Luca Toni

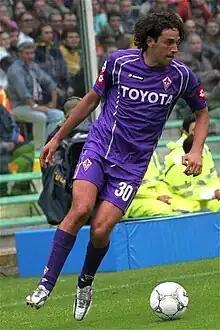
Toni playing for Fiorentina

Toni's move to Fiorentina was marked by controversy as Palermo fans dubbed him a traitor for his departure. "I Viola" paid €10 million to sign him.